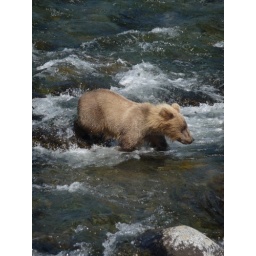
Katmai 28 - bear cub in water (600x800)